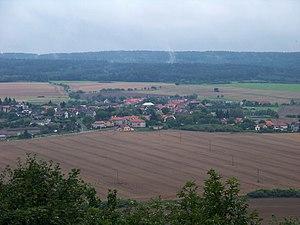
Bzová est une commune du district de Beroun, dans la région de Bohême-Centrale, en République tchèque. Sa population s'élevait à 448 habitants en 2020.